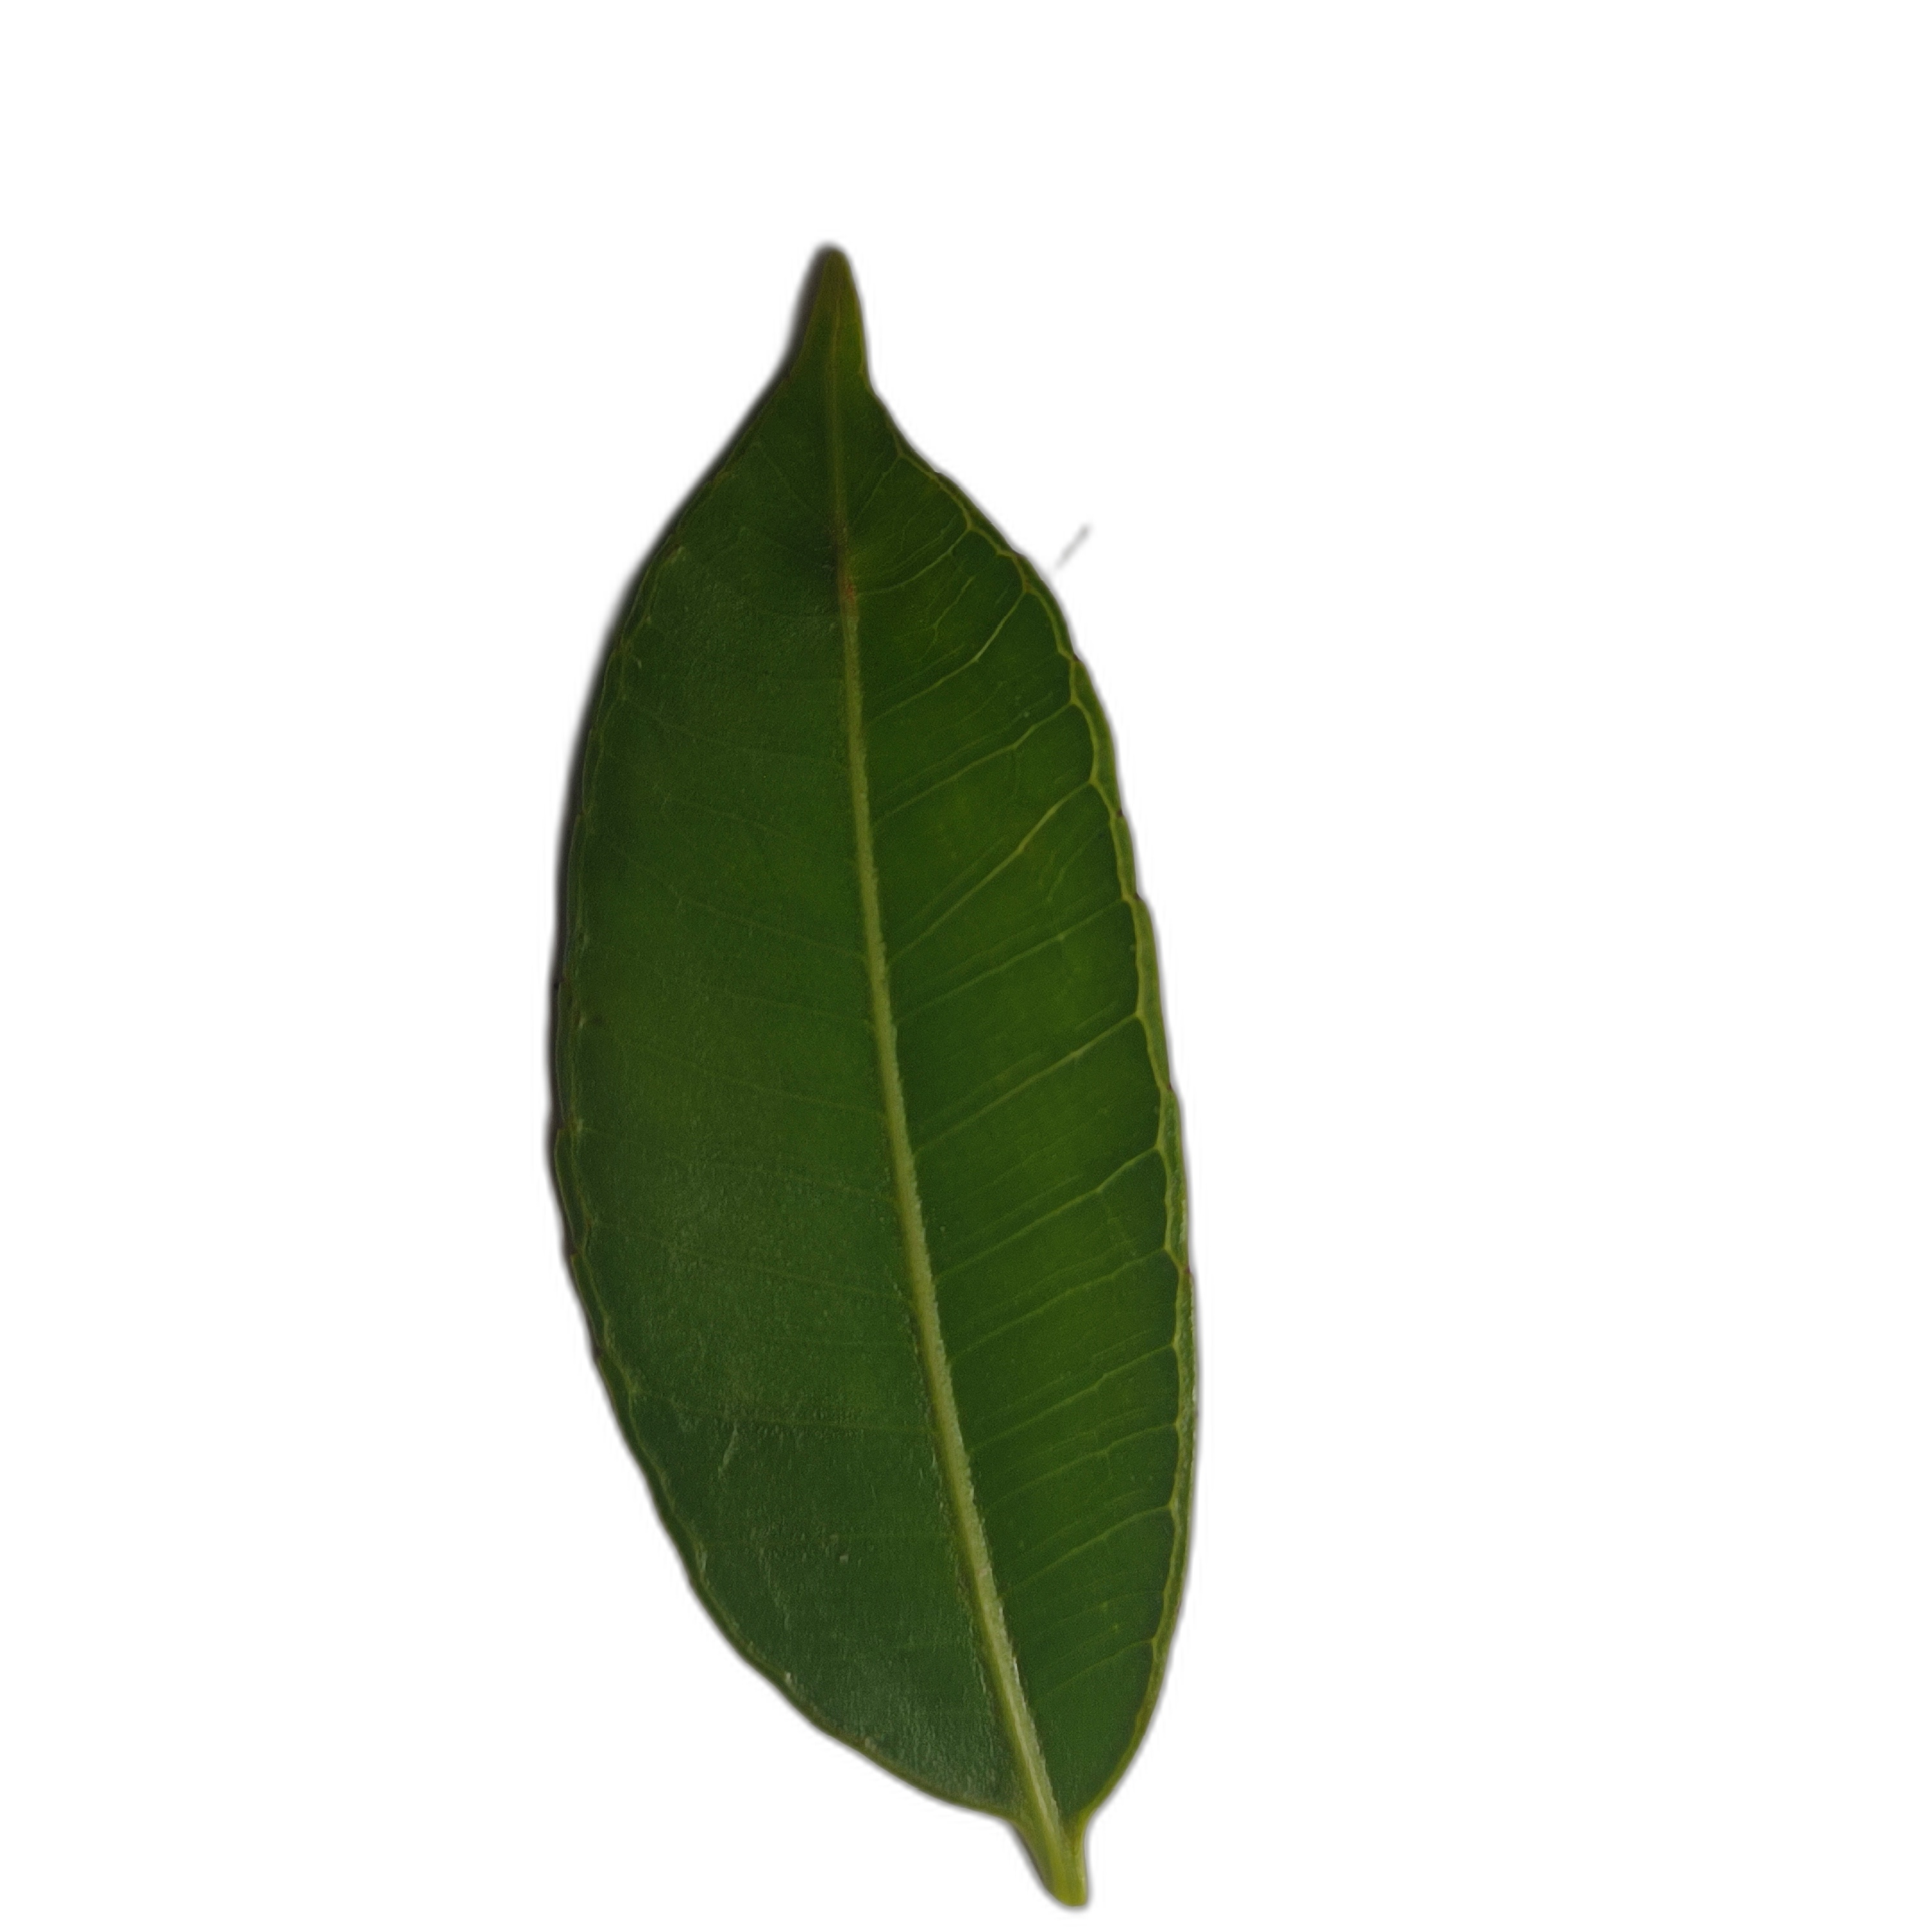
Label: healthy